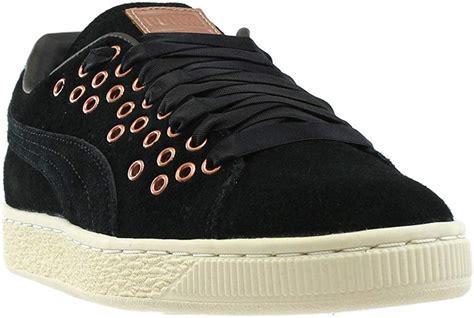
Brand: Puma
Model: Suede XL